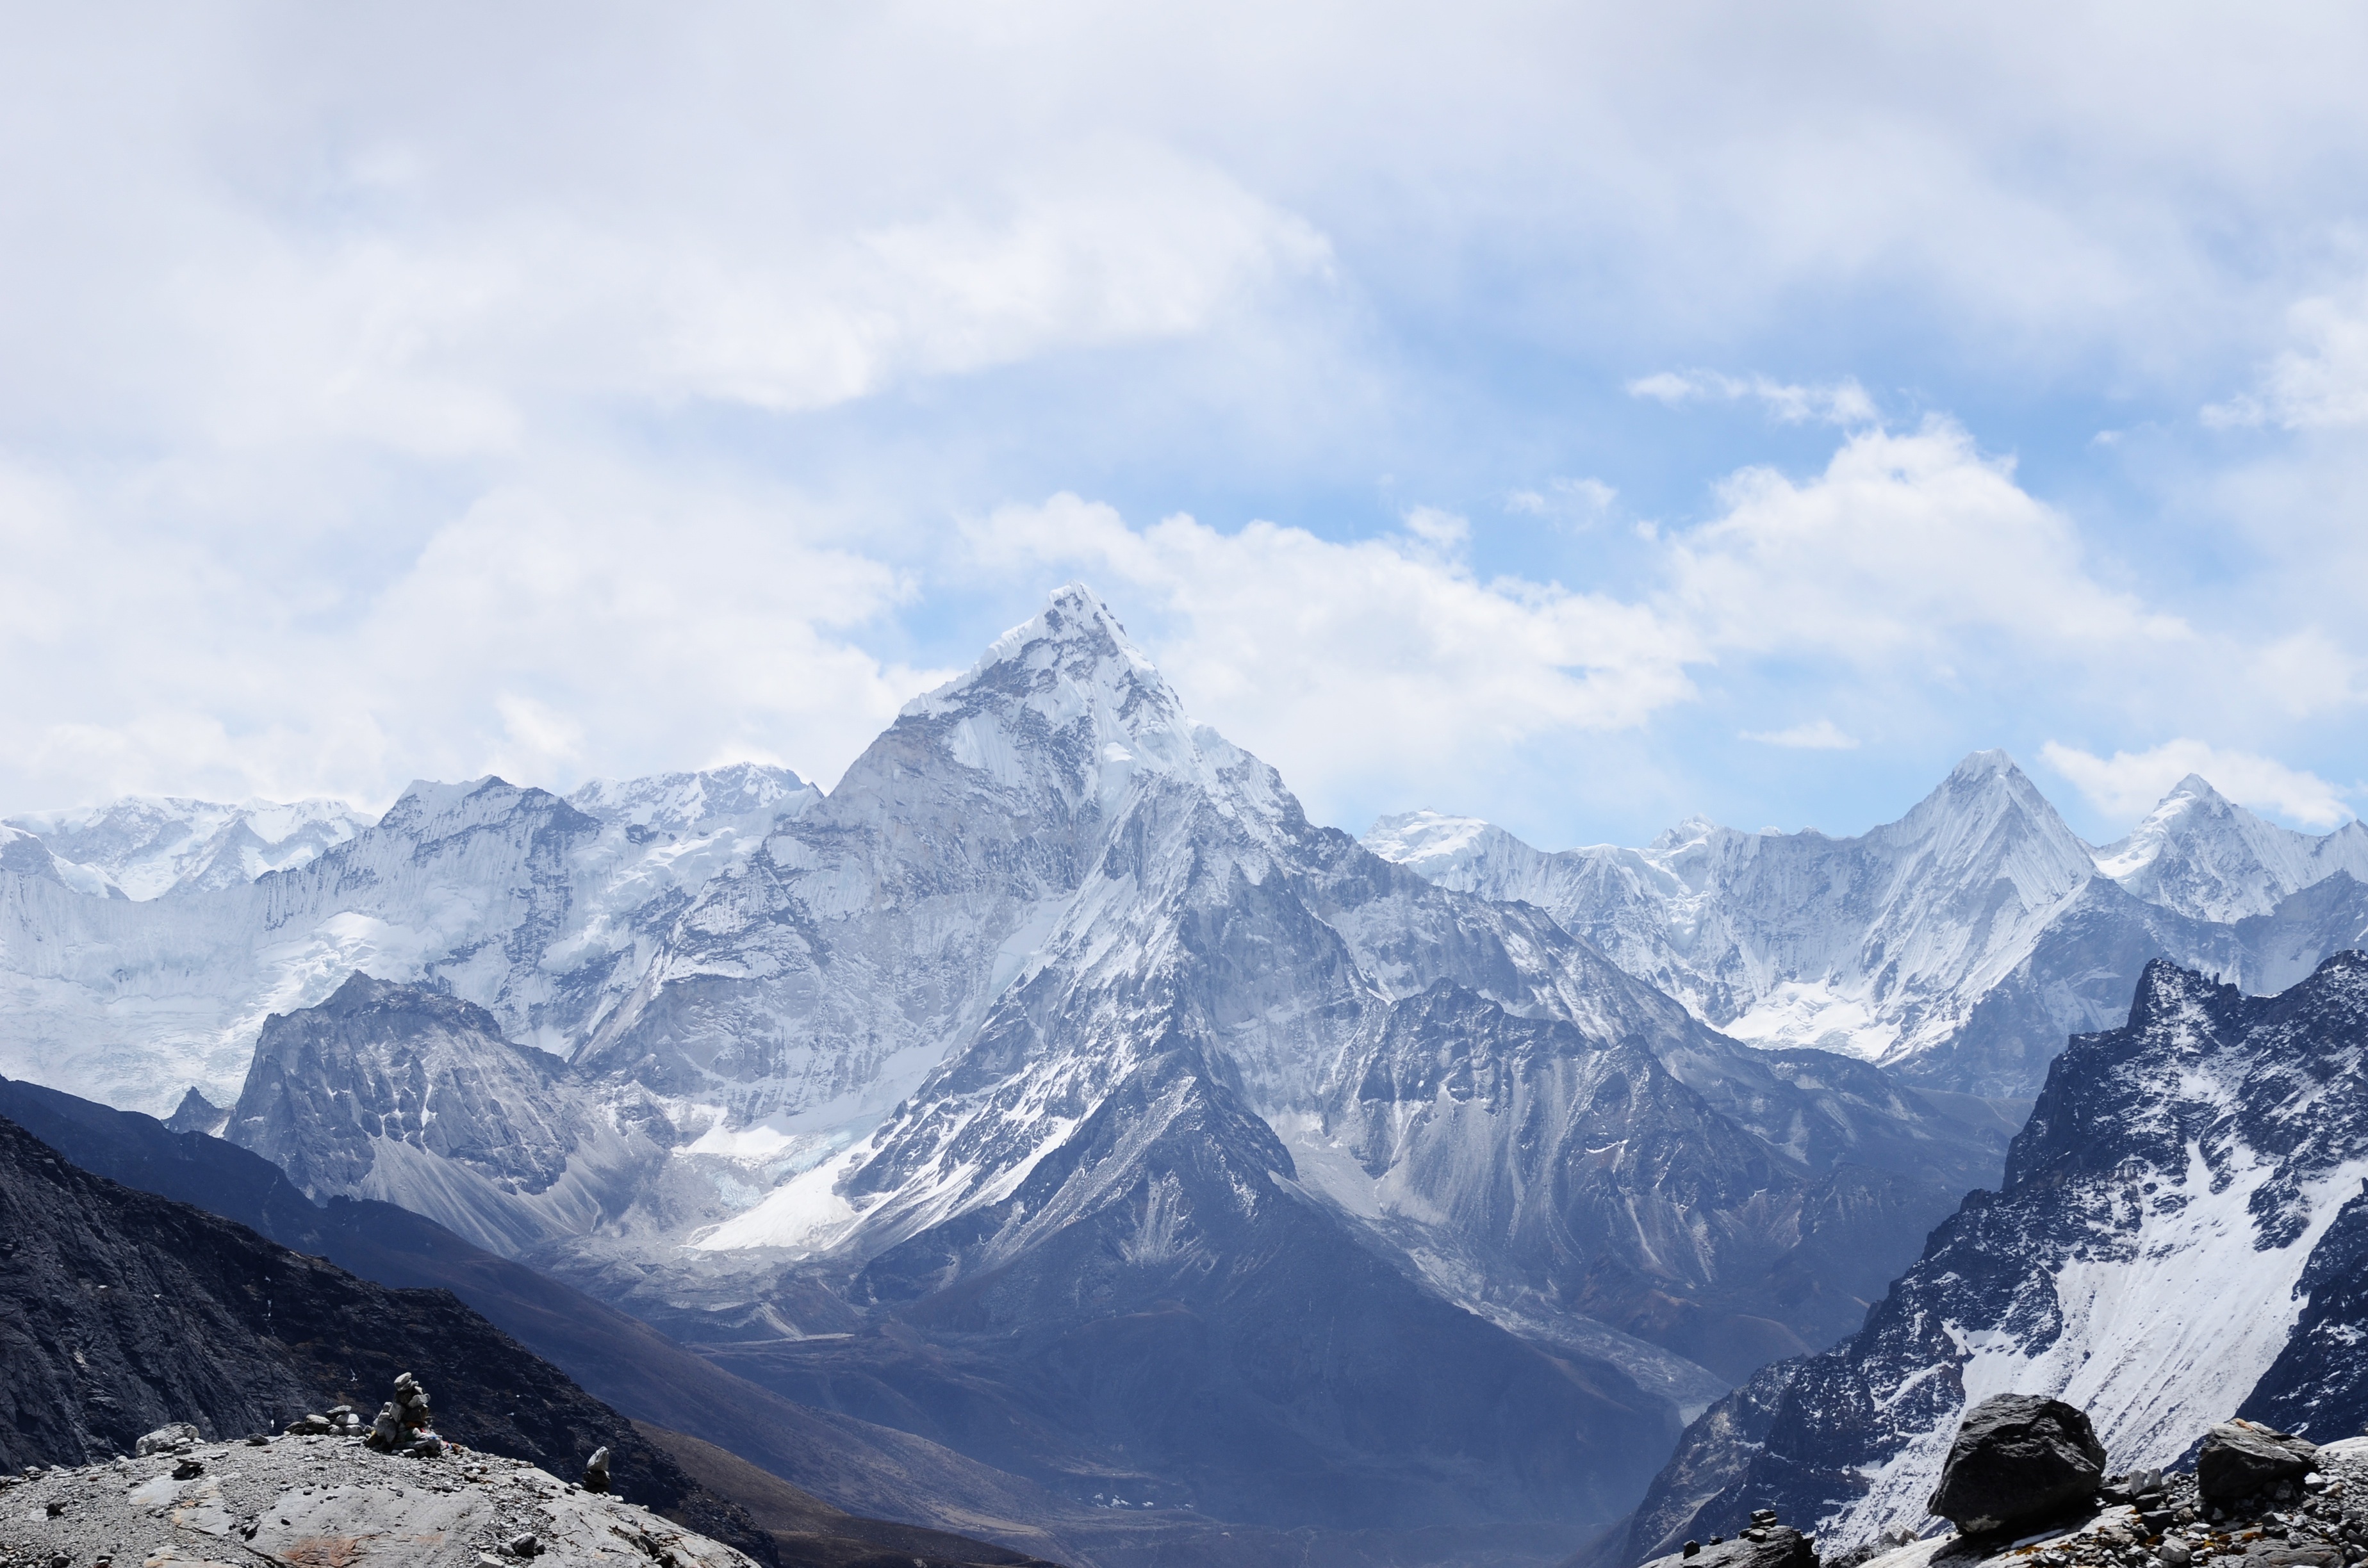
landscape, nature, forest, rock, mountain, snow, cold, winter, cloud, sky, adventure, peak, mountain range, travel, range, ice, high, scenic, glacier, scenery, weather, snowy, alpine, ridge, alp, geological formation, summit, natural elevation, clouds, mountains, alps, ski, plateau, fell, cirque, landform, mountain pass, geographical feature, mountainous landforms, glacial landform